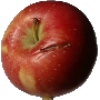
Label: Apple Braeburn 1